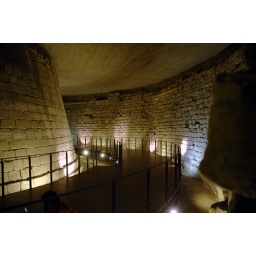
The Medieval display was below ground at the base of the Louvre where it's original foundation still stands today.